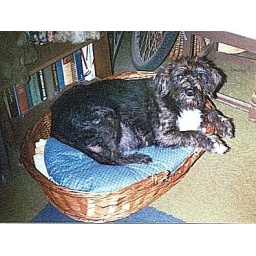
Charlie in basket bed